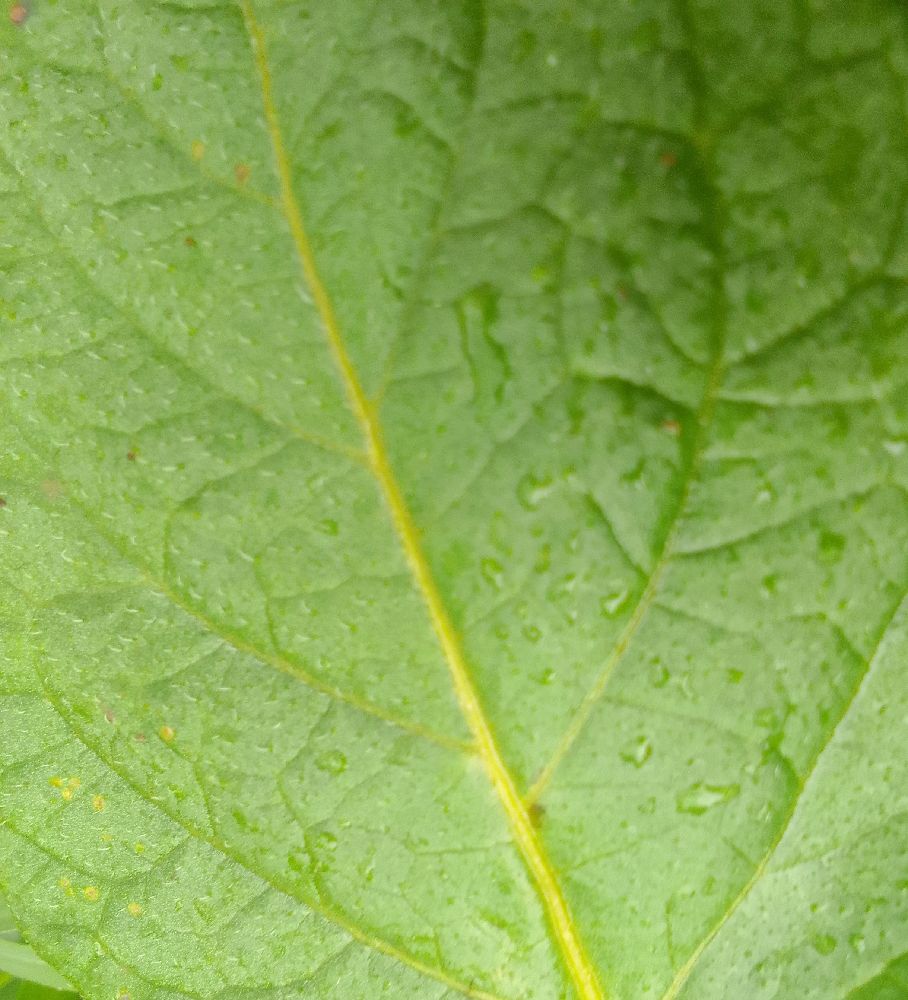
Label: Healthy